Grumman F6F Hellcat

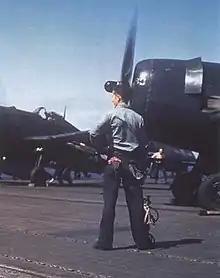
VF-82 Grumman F6F-5 ready for launch from off Okinawa in May 1945: Most of the F6F-5s built were painted overall glossy sea blue.

The F6F-5 featured several improvements, including a more powerful R-2800-10W engine employing a water-injection system and housed in a slightly more streamlined engine cowling, spring-loaded control tabs on the ailerons, and an improved, clear-view windscreen, with a flat armored-glass front panel replacing the F6F-3's curved plexiglass panel and internal armor glass screen. In addition, the rear fuselage and tail units were strengthened, and apart from some early production aircraft, most of the F6F-5s built were painted in an overall gloss sea-blue finish. After the first few F6F-5s were built, the small windows behind the main canopy were deleted. The F6F-5N night-fighter variant was fitted with an AN/APS-6 radar in a fairing on the outer-starboard wing. A few standard F6F-5s were also fitted with camera equipment for reconnaissance duties as the F6F-5P. While all F6F-5s were capable of carrying an armament mix of one 20-mm (.79-in) M2 cannon in each of the inboard gun bays (220 rounds per gun), along with two pairs of .50-in (12.7-mm) machine guns (each with 400 rounds per gun), this configuration was only used on later F6F-5N night fighters. The F6F-5 was the most common F6F variant, with 7,870 being built.